Sandy Descher

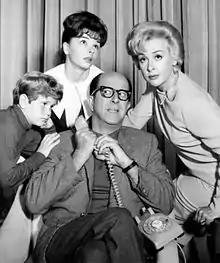
Ronnie Dapo, Descher, Elena Verdugo and Phil Silvers in a publicity photo from "The New Phil Silvers Show" (1964).

Born November 30, 1945, in Burbank, California, Descher is the daughter of Mr. and Mrs. Fred Descher. She has a younger brother, Michael. She attended North Hollywood High School.